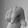
ASL letter: Q